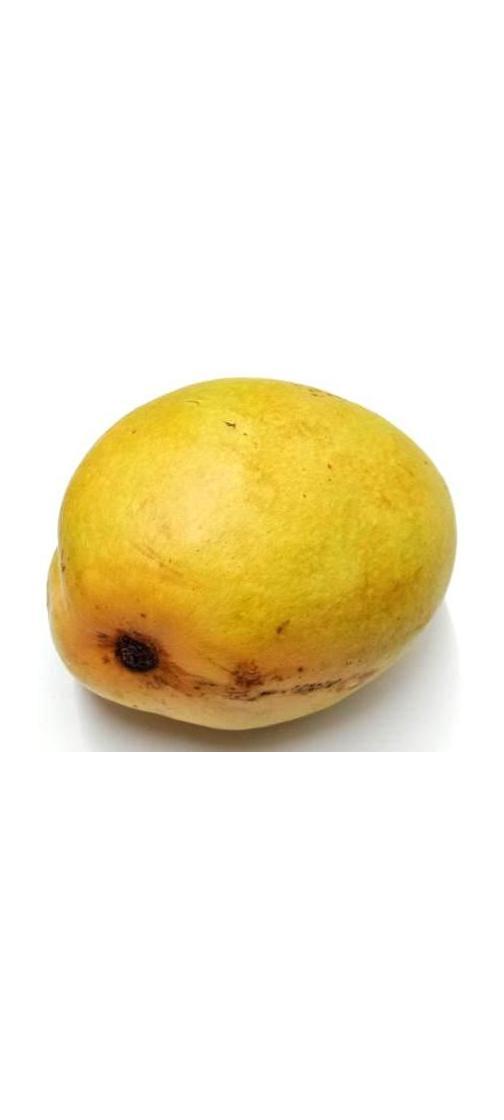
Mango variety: Bari-11